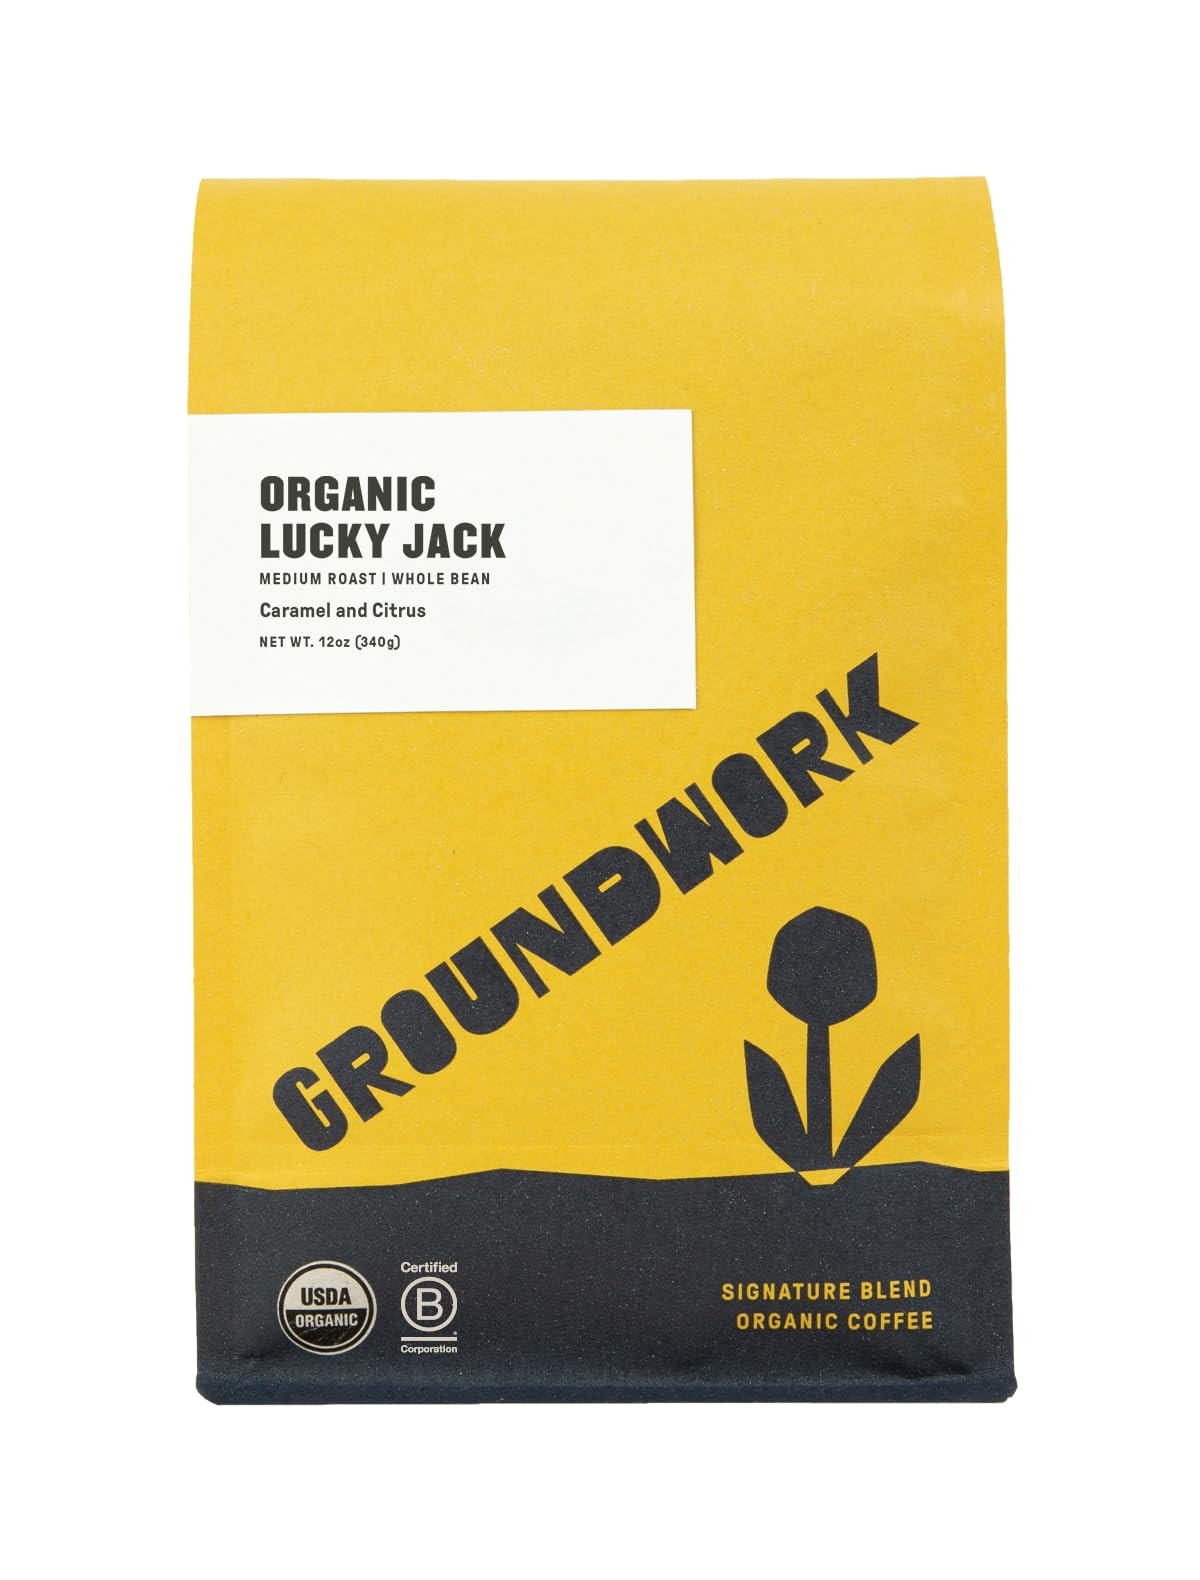
Item Name: Groundwork Certified Organic Whole Bean Coffee, Lucky Jack, 12 oz Bag
Bullet Point 1: MEDIUM ROAST BLEND: Our Lucky Jack blend was inspired by the great literary sea captain Jack Aubrey, the coffee-drinking protagonist in a series of books by Patrick O’Brian, including Master and Commander. This blend has an all-around even body & acidity
Bullet Point 2: SIGNATURE BLEND: Signature Blends represent our favorite flavors, developed from coffees of differing roast profile and origin. From dark roast to light, our certified organic, small batch roasted blends are some of our most popular & best-selling coffees
Bullet Point 3: SUSTAINABLE SOURCING: We were one of the first certified organic coffee roasters in Southern California & a pioneer in sustainable, relationship-based coffee sourcing. We're determined to create a sustainable model for our business & the products we sell
Bullet Point 4: CERTIFIED ORGANIC: Our organic certification attests that our coffee and its growers are not exposed to harmful pesticides, herbicides or fungicides. All of Groundwork’s coffees are also certified kosher, non-GMO & fine-tuned by our licensed Q Grader.
Bullet Point 5: COMPARE WITH: Eight O'clock, Vitascope, illy, Folgers, Organic Coffee Co., Starbucks, Dunkin Donuts, Koffee Kult, Copper Moon, Community Coffee, Kauai Coffee, Kicking Horse Coffee, Ethical Bean Coffee, Don Tomas Coffee, Caza Trail Coffee, Hygge Coffee Co.
Value: 12.0
Unit: Ounce

Price: 15.99